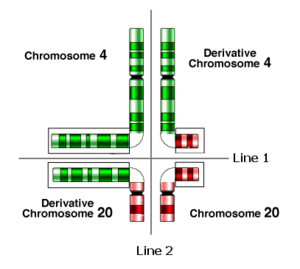
Kromosommutation / Typer / Strukturelle mutationer / Translokationer
Tegning over en quadrivalent i stedet for en bivalent i meiosens metafase. Dannelsen af quadrivalente medfører, at segregation i anafasen kan ske forkert, hvilket kan medføre, at balancerede reciprokke translokationer hos forælder kan nedarves som ubalancerede translokationer hos barn.
Kromosommutationer er ændringer i dele af kromosomer, der omfatter mere end et gen. Kromosommutationer indebærer manglende eller tilføjede dele af kromosomalt DNA eller en uregelmæssig fordeling af dette. Det kan stamme fra et atypisk antal kromosomer eller en strukturel abnormalitet i en eller flere kromosomer. Kromosommutationer kan undersøges ved at sammenligne med en "normal" karyotype ved forskellige typer af genetiske undersøgelser. Baggrunden for kromosommutationer er som oftest fejl i celledeling i enten meiose eller mitose, og afhængigt af tidspunktet eller typen af denne mutation, kan den overføres til cellens afkom.